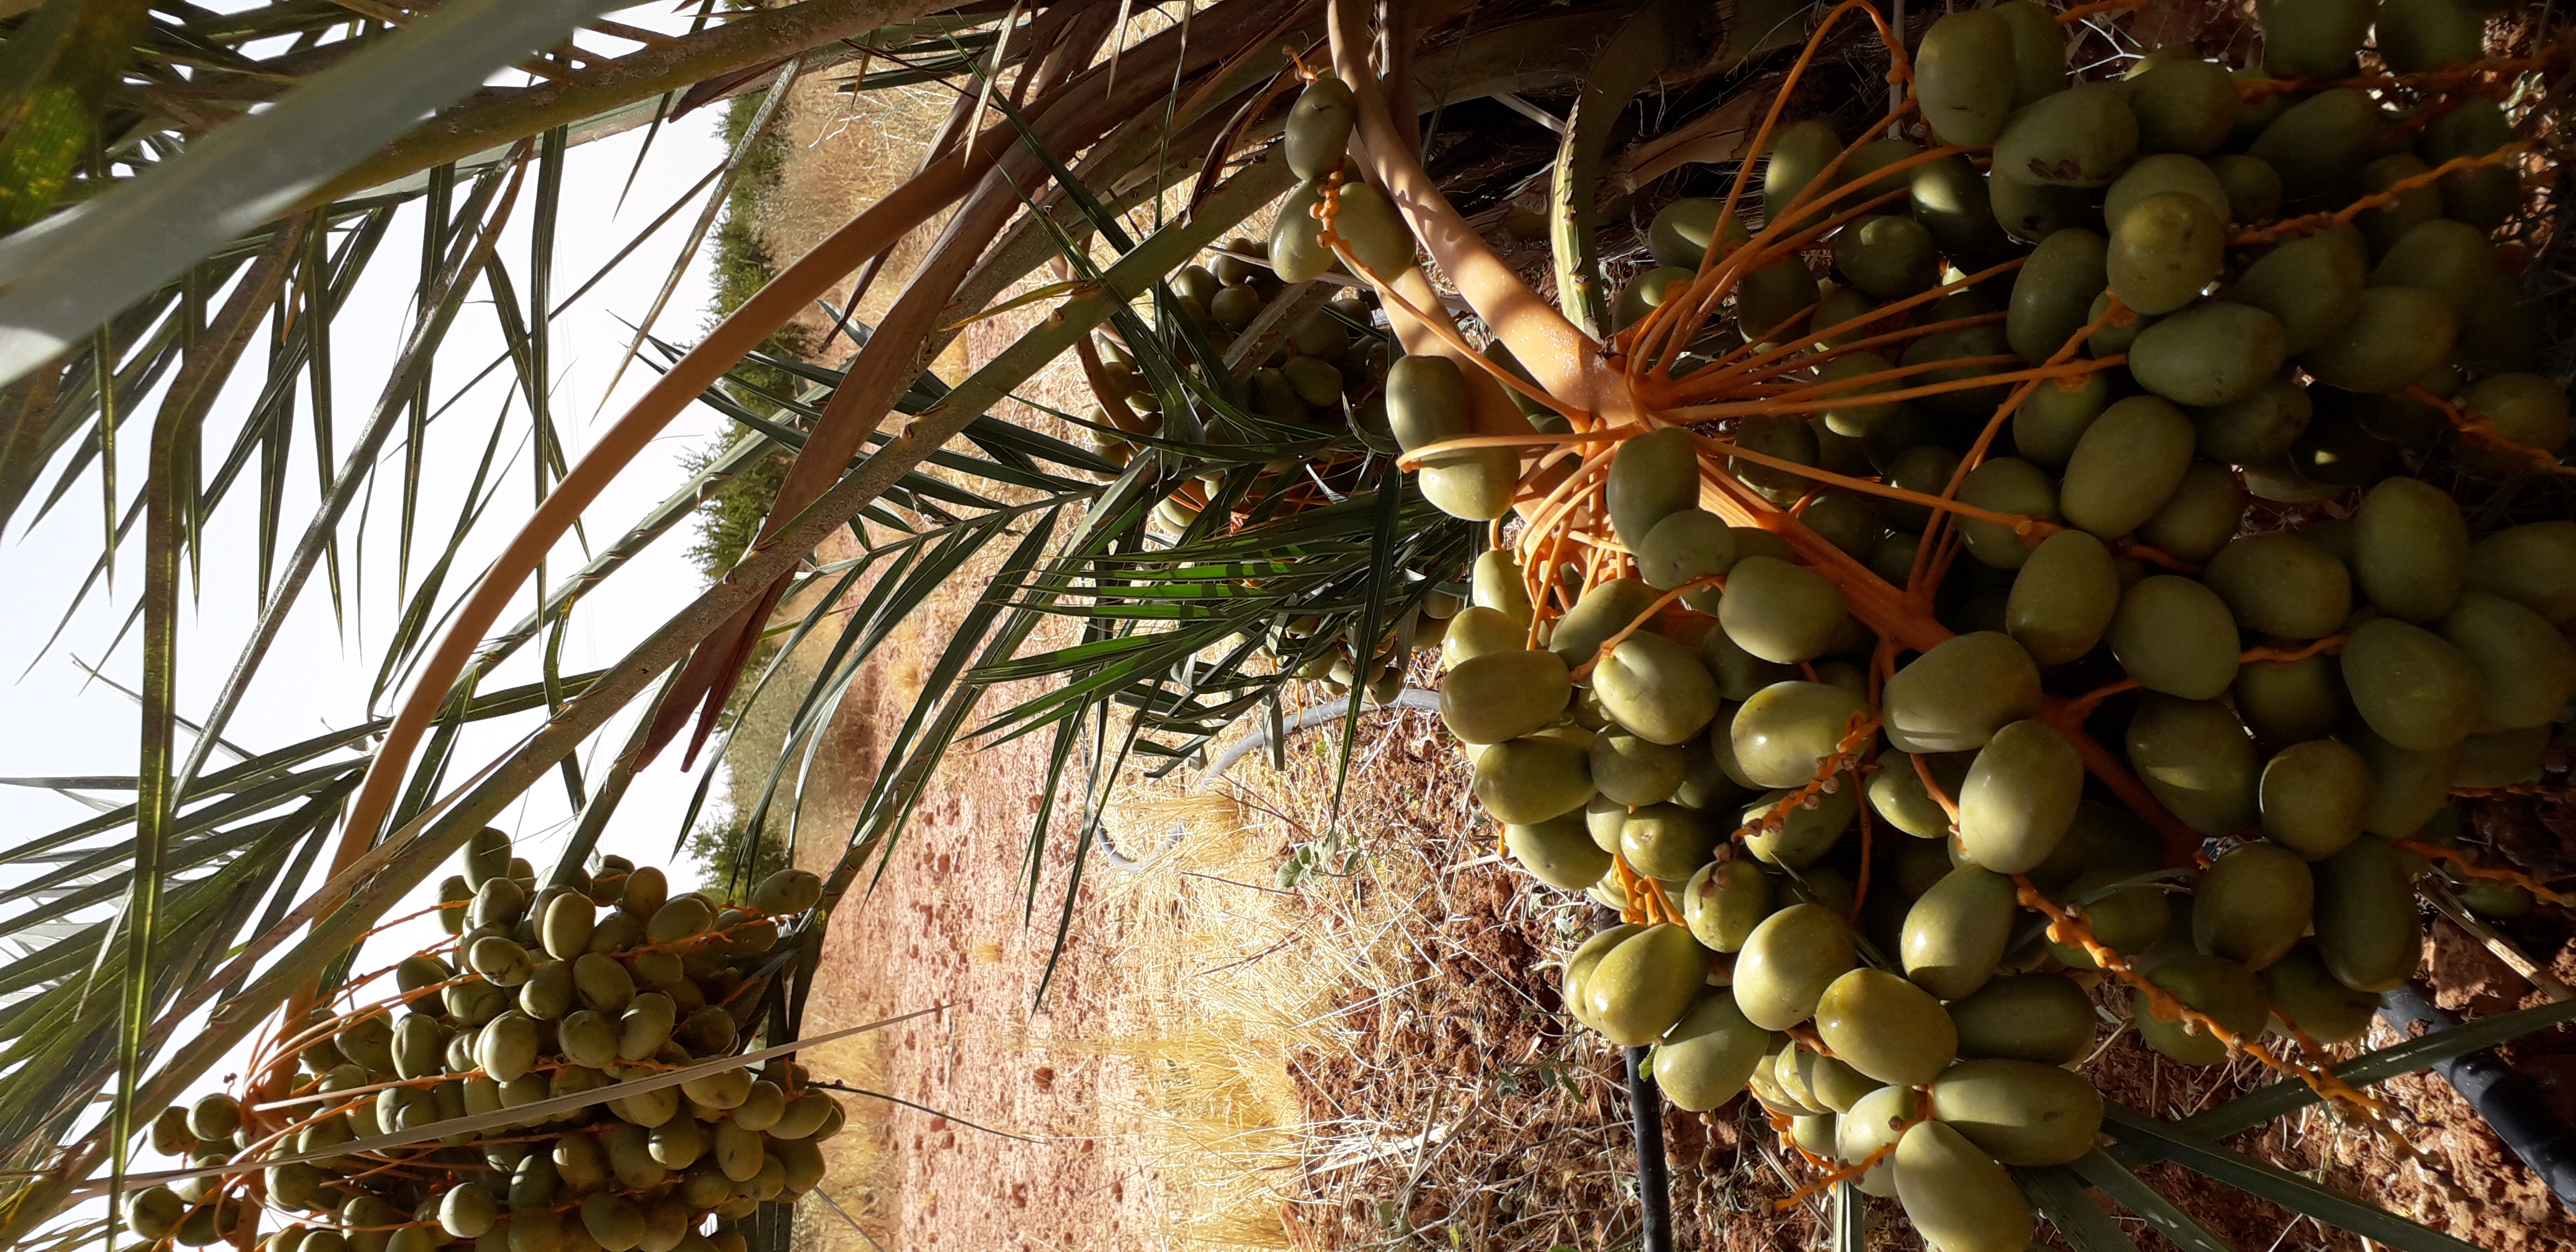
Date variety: Boufagous